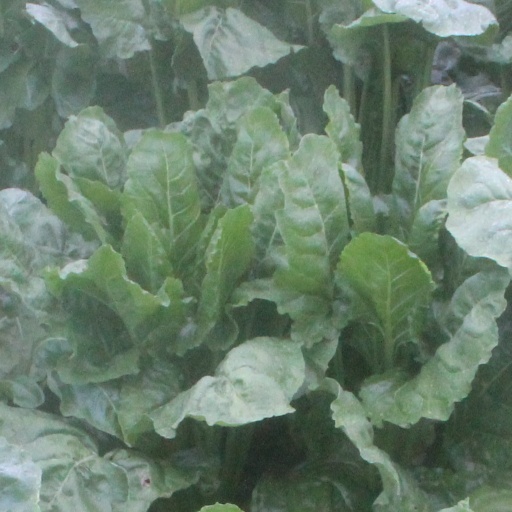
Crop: sugar beet